Methanol dehydrogenase

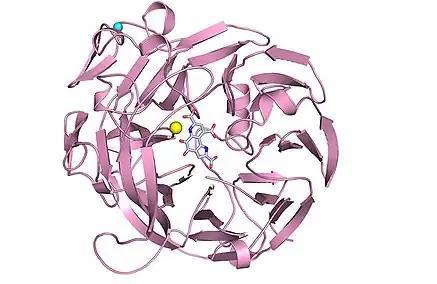
PQQ-MDH enzyme structure, with PQQ in the center. The yellow sphere represents a La ion.

In enzymology, a methanol dehydrogenase (MDH) is an enzyme that catalyzes the chemical reaction: